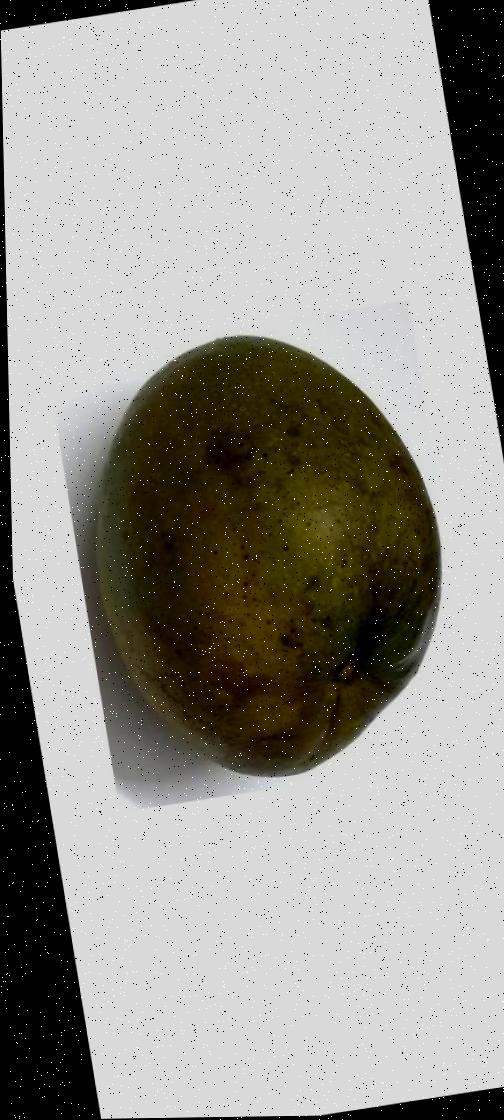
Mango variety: Bari-4